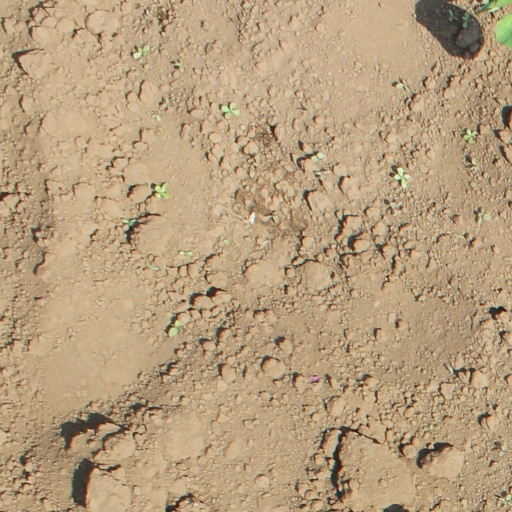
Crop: soybean